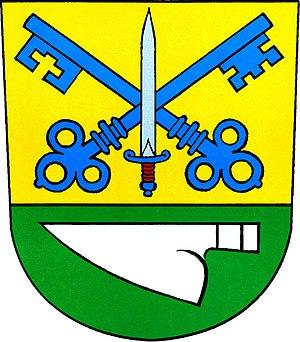
Těšetice est une commune du district et de la région d'Olomouc, en République tchèque. Sa population s'élevait à 1 273 habitants en 2018.